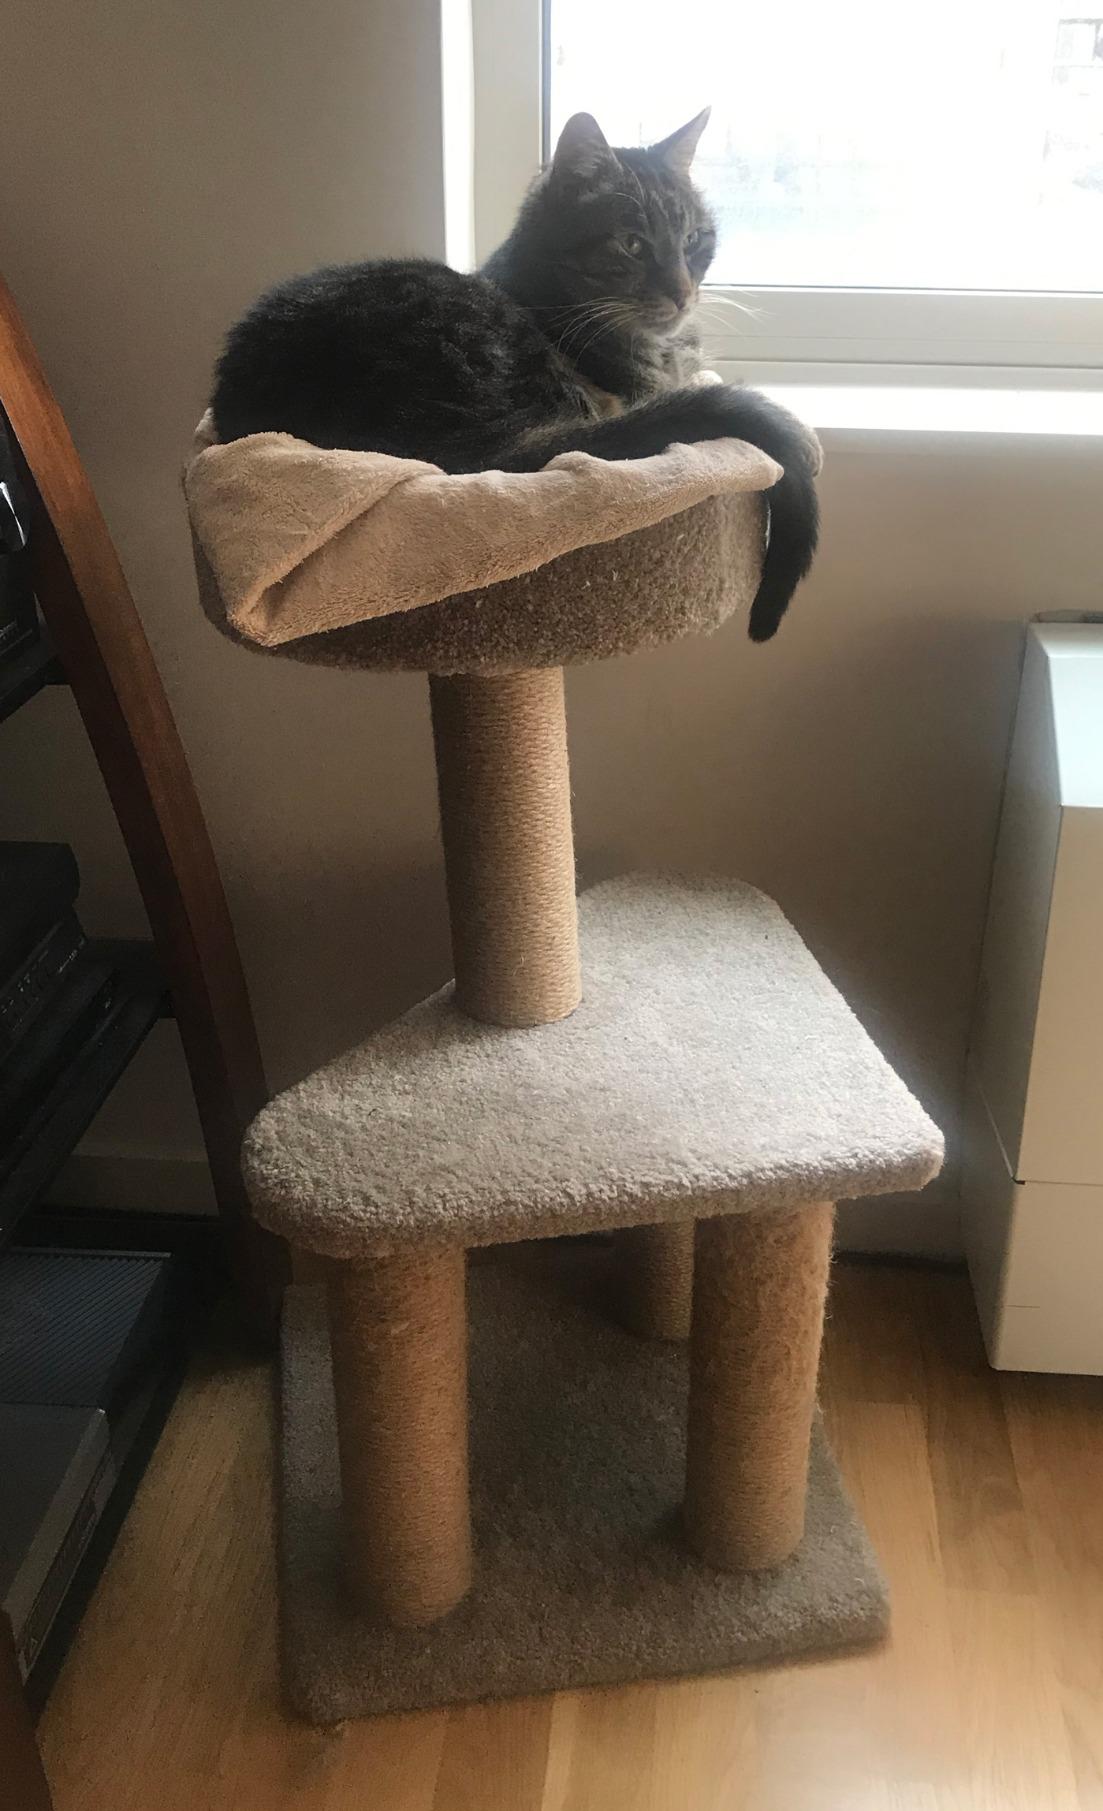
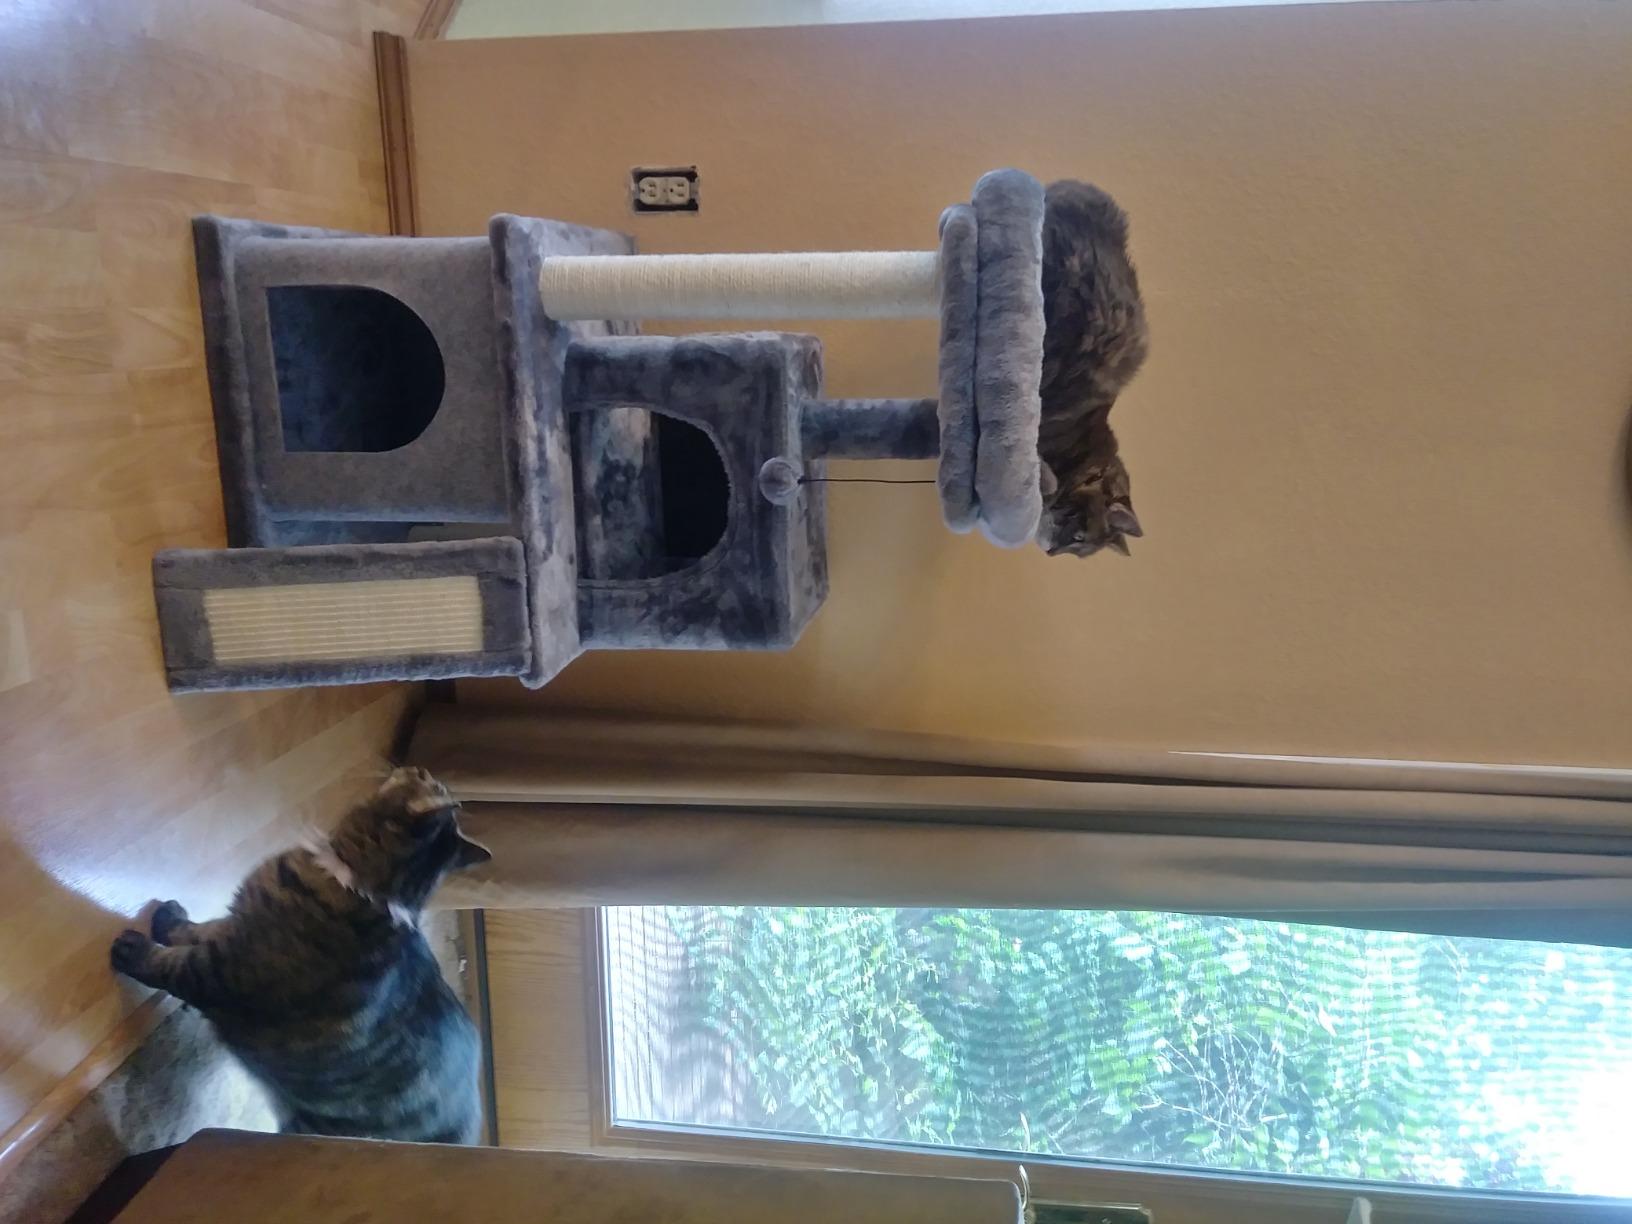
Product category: items_cat tree
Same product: no